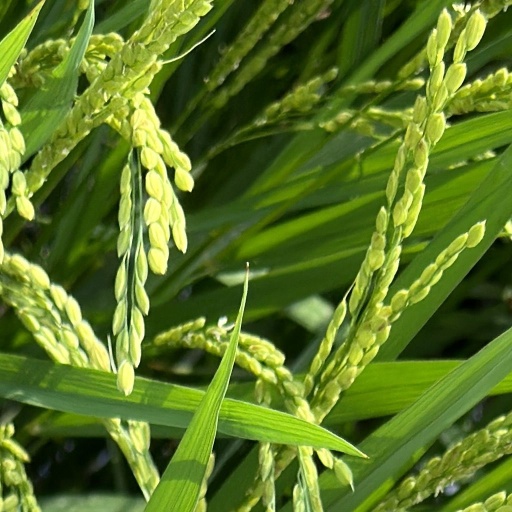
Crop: rice